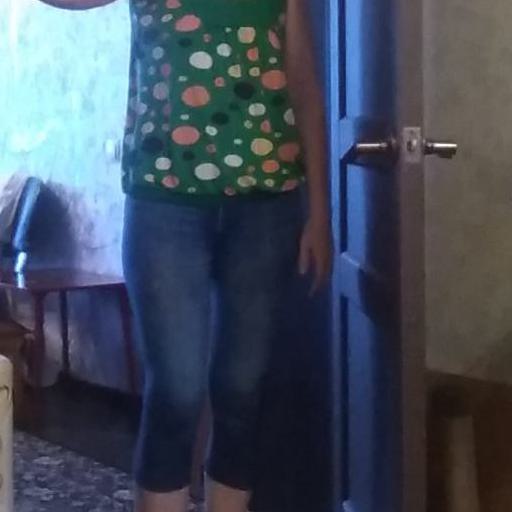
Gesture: no_gesture